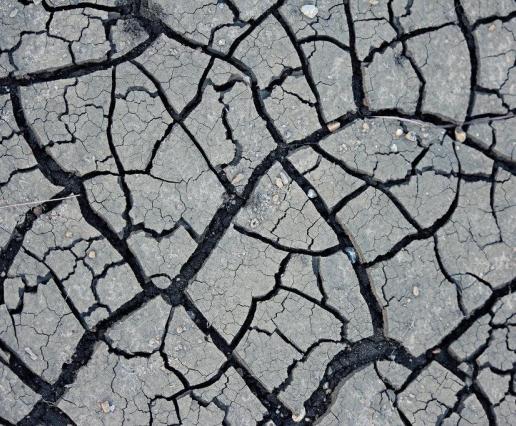
Texture: cracked